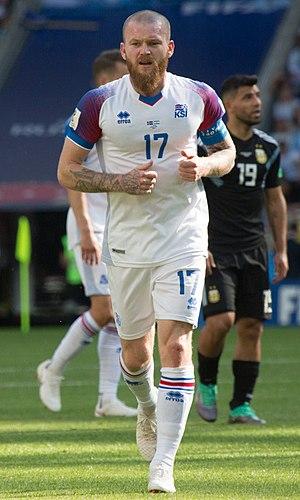
Aron Einar Gunnarsson est un joueur de football international islandais. Il évolue au poste de milieu de terrain dans l'équipe d'Al-Arabi SC.